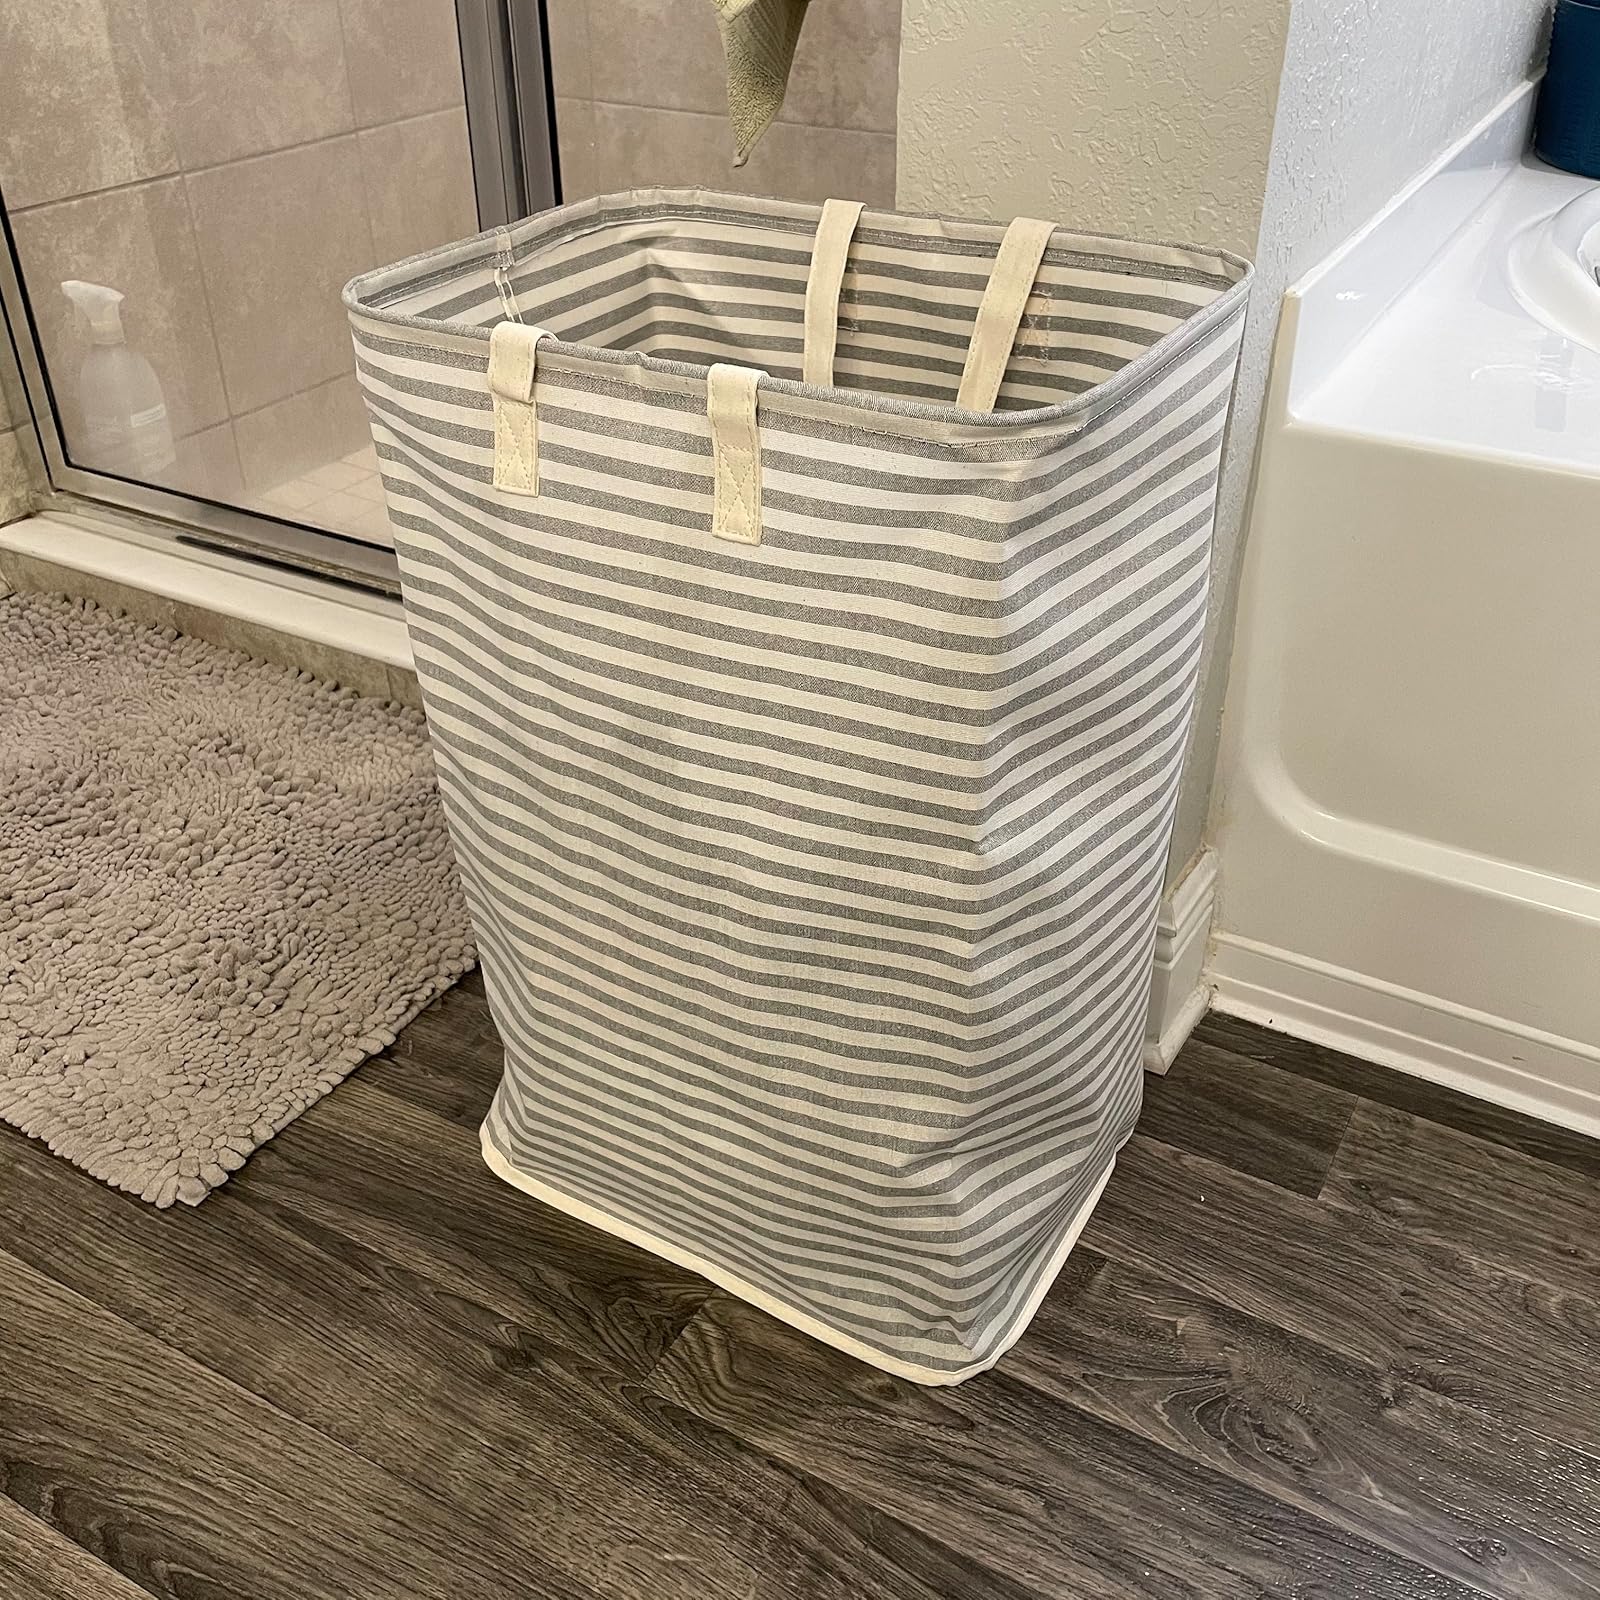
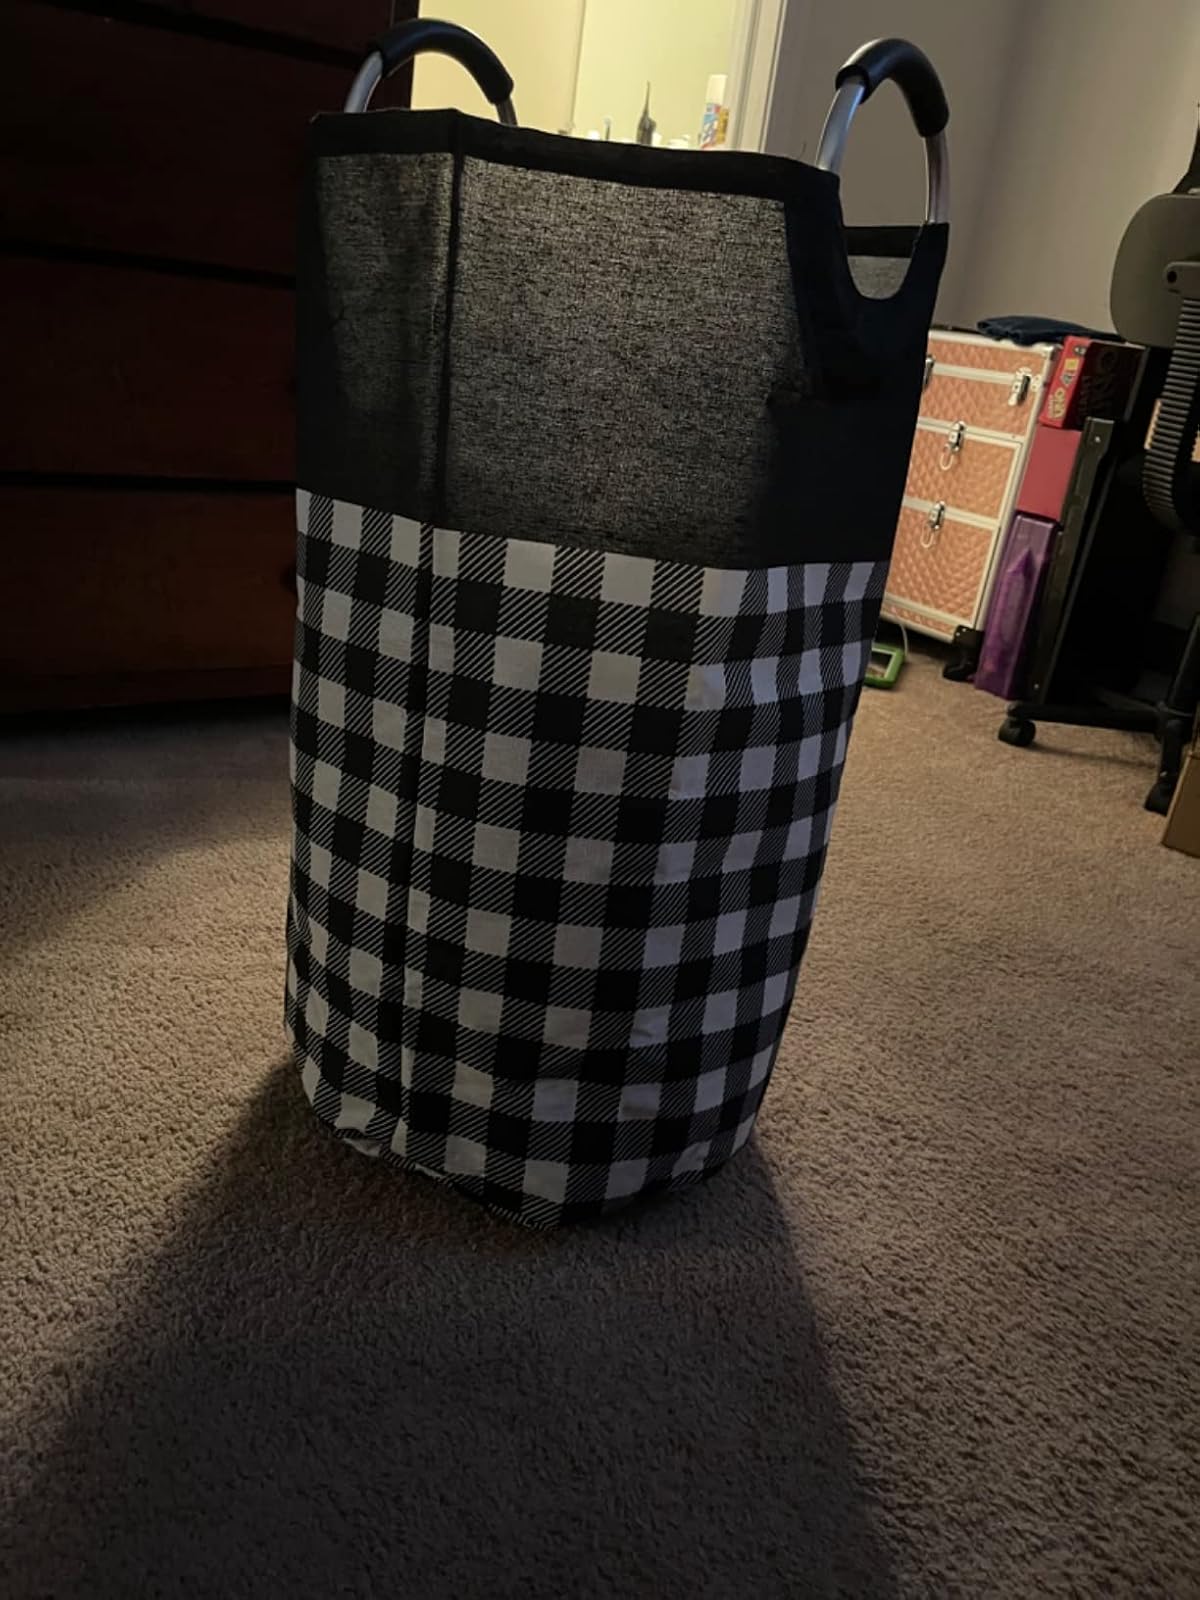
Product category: items_hamper
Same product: no